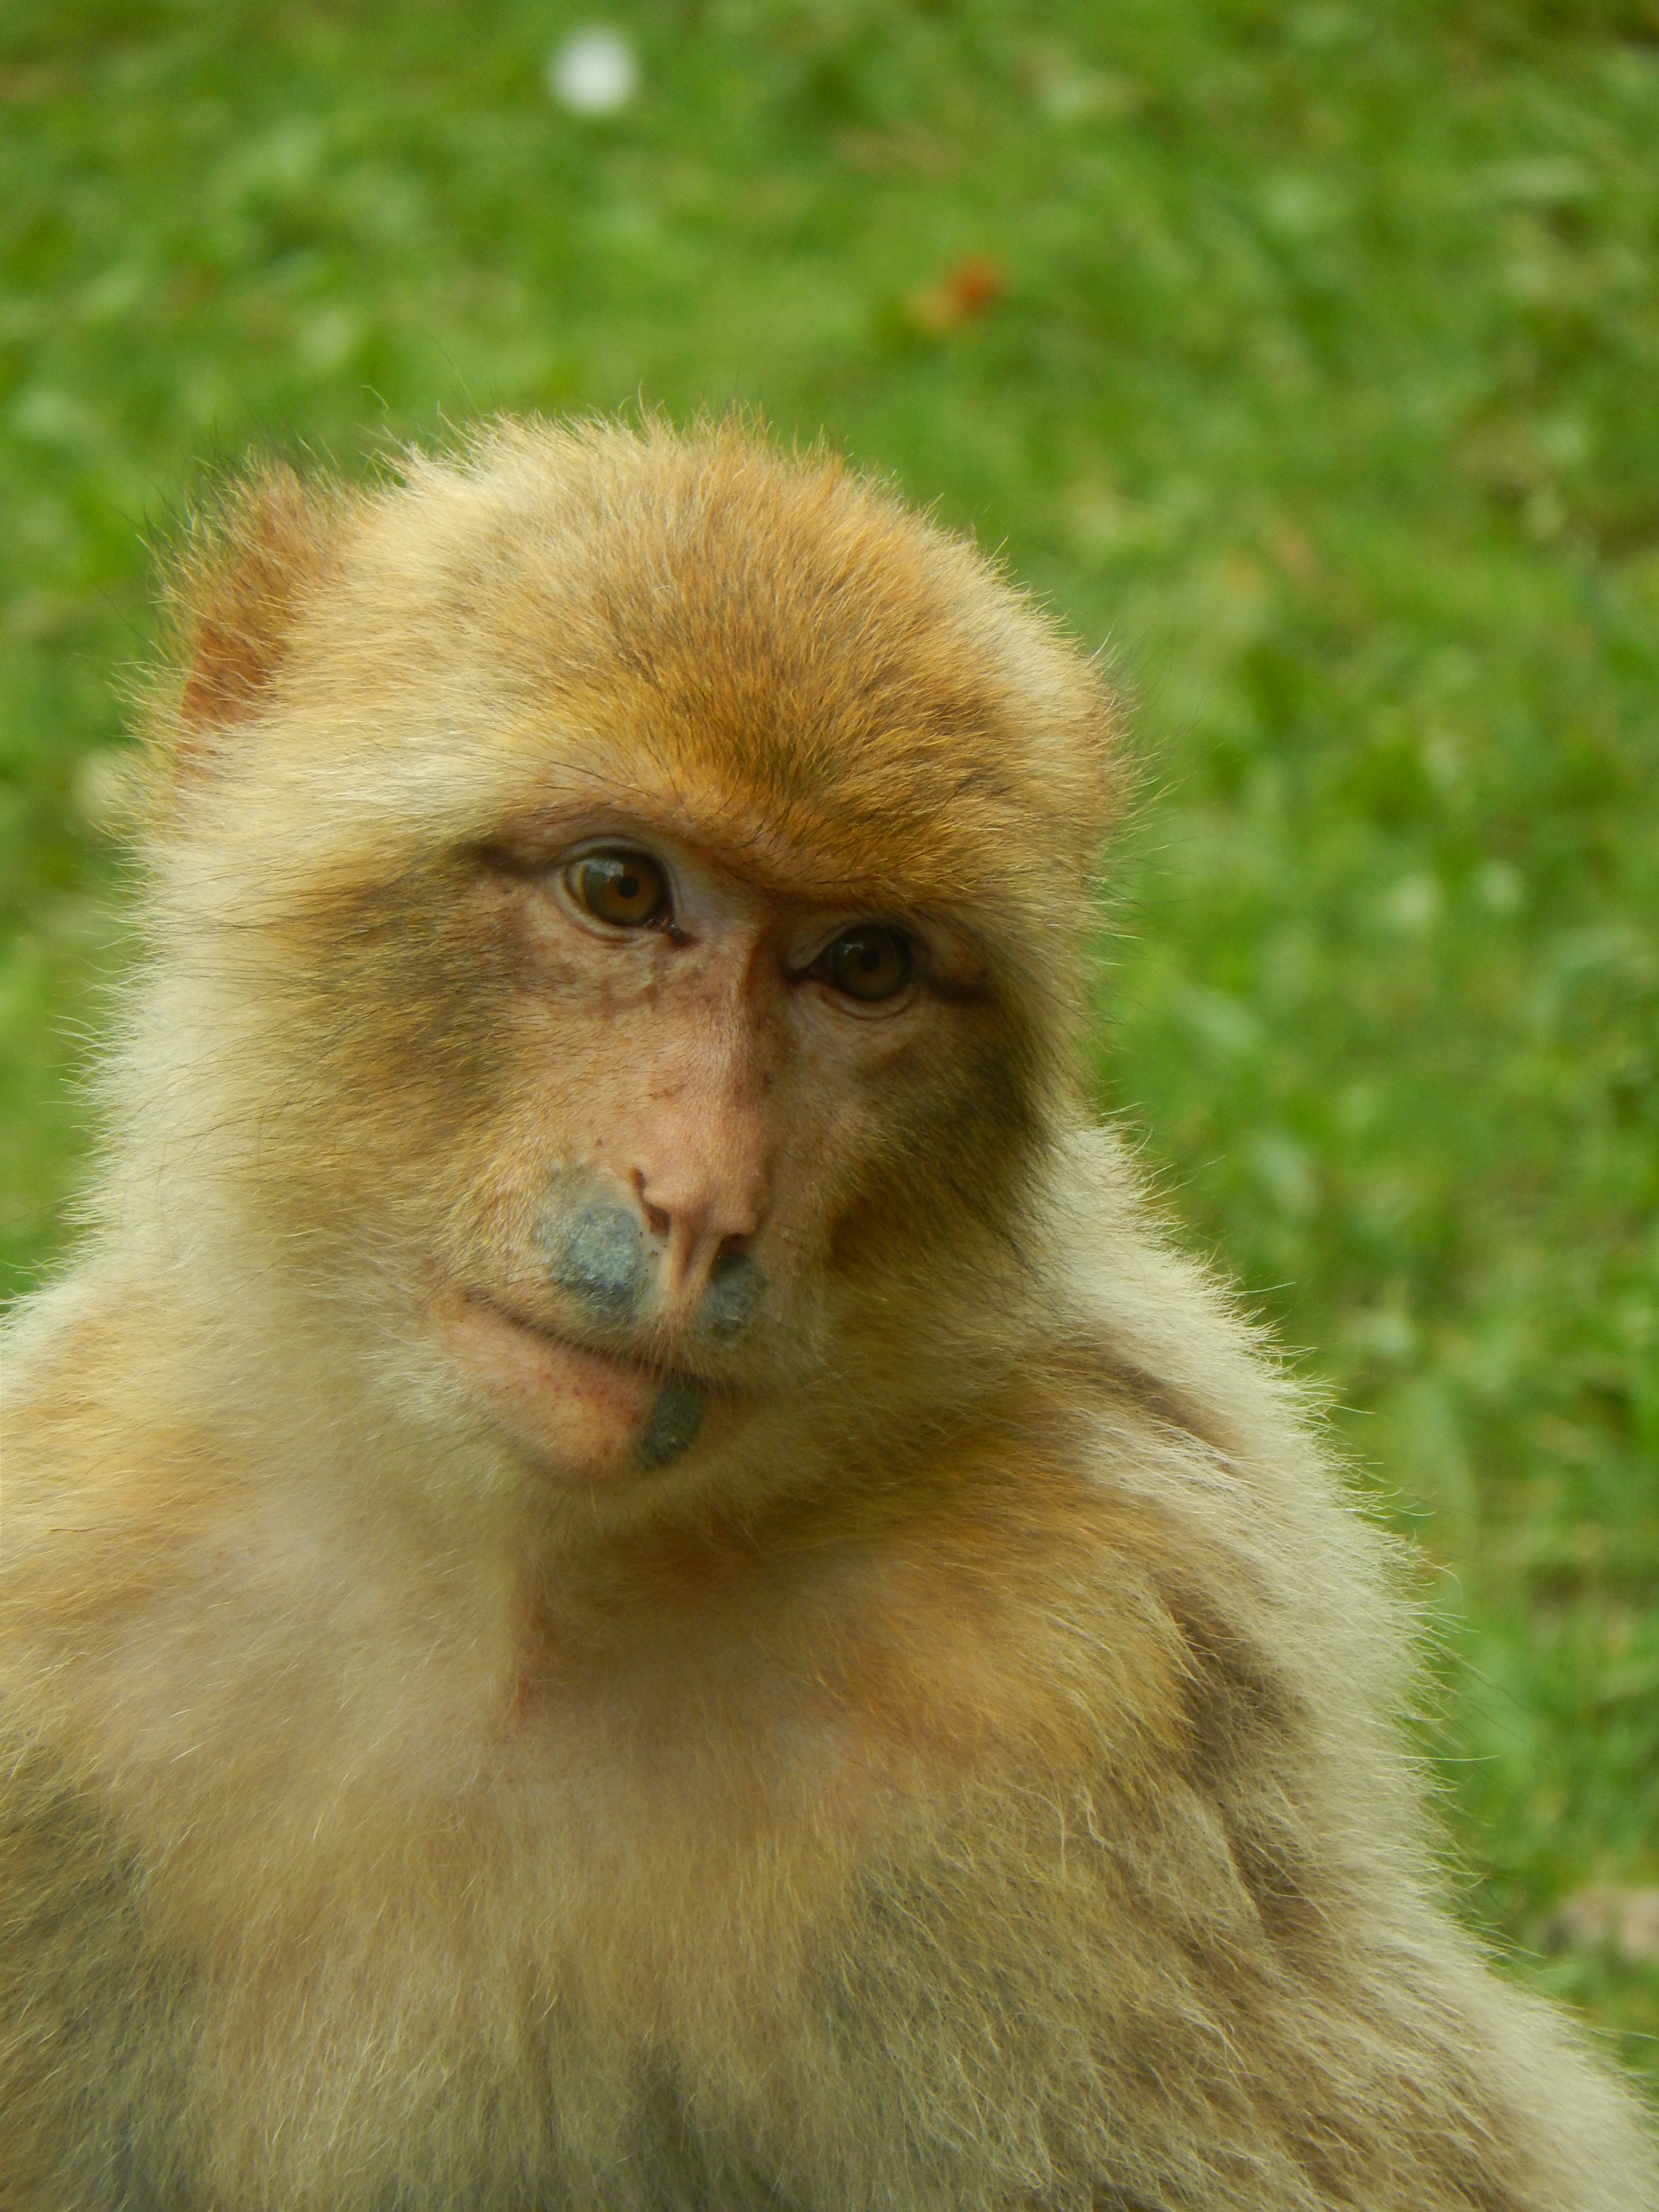
cute, wildlife, zoo, portrait, mammal, monkey, fauna, primate, vertebrate, macaque, zoo animals, old world monkey, japanese macaque, new world monkey